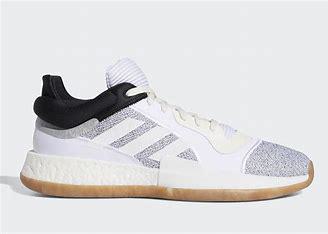
Brand: Adidas
Model: Marquee Boost